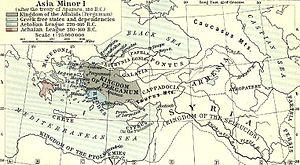
L’histoire de l'Anatolie englobe le passé de toute la région désignée sous le nom d’Anatolie, aussi connue sous le nom d’Asie Mineure et considérée comme l’extension la plus occidentale de l’Asie de l'Ouest. Géographiquement, elle comprend la plus grande partie de la Turquie moderne, depuis la mer Égée jusqu’aux montagnes de la frontière arménienne à l'est et de la mer Noire au nord jusqu’aux monts Taurus au sud.